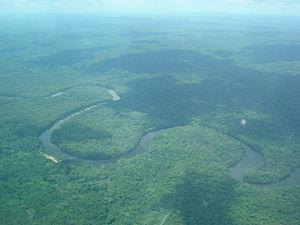
La Cuvette congolaise, également appelée cuvette centrale en République démocratique du Congo ou encore Bassin du Congo, est une vaste plaine du nord-est de la République du Congo et du nord-ouest de la République démocratique du Congo, en Afrique Centrale. Elle est traversée par le fleuve Congo et par la ligne de l'Équateur.
La Lukenye ou Lukenie est une rivière de la République démocratique du Congo qui prend source dans le territoire de Katako-Kombe en province du Kasaï-Oriental, traverse le Kasaï-Occidental et se jette dans la rivière Mfimi, sous-affluent du fleuve Congo par le Kasaï dans la province du Bandundu.